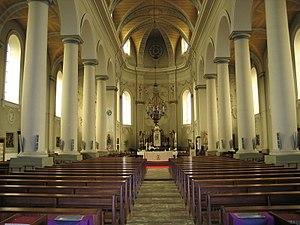
Zonhoven est une commune de Belgique située en Région flamande dans la province de Limbourg au nord d’Hasselt. La population totale de la commune avoisine les 20 000 habitants.